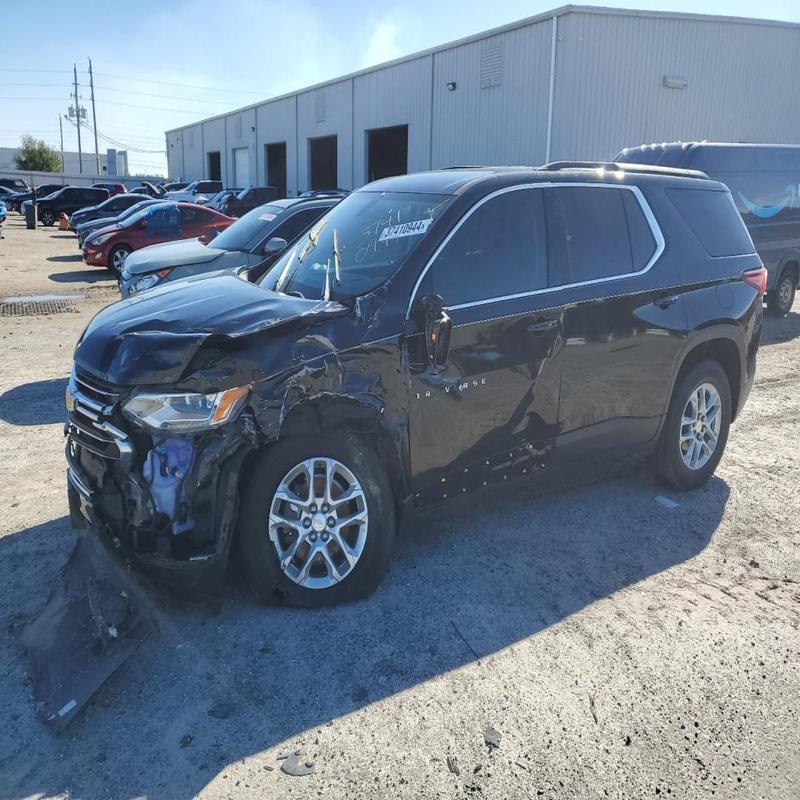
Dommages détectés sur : plaque d'immatriculation avant, pare-choc avant, capot, aile avant gauche, porte avant gauche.
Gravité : majeur